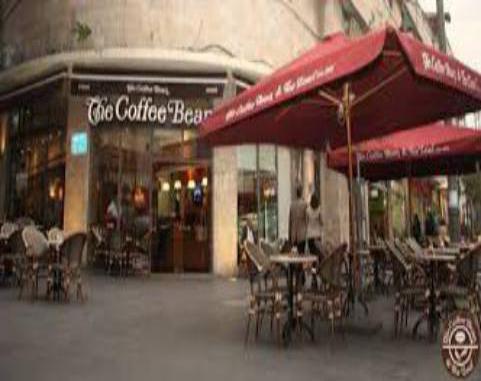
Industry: Food